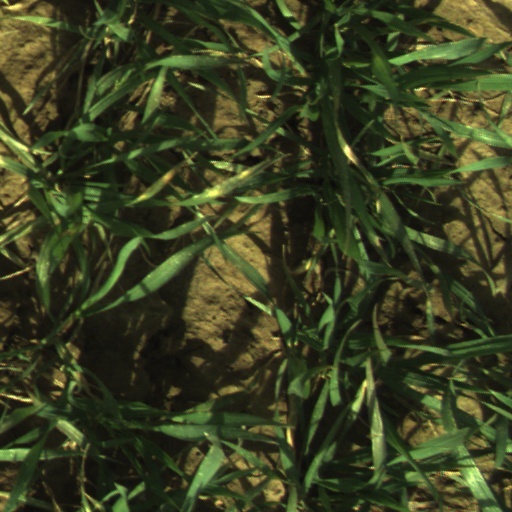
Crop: wheat